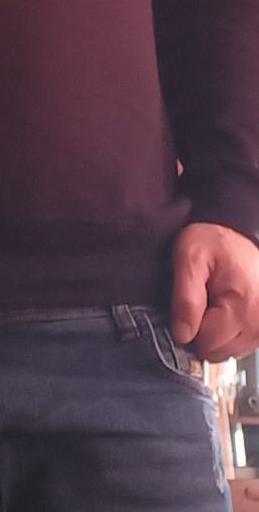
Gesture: no_gesture